Villa Regina

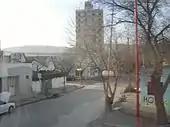
Downtown Villa Regina

Villa Regina lies above sea level and is located along the Upper Río Negro (Black River) valley. It is within the limits of the General Roca department in the eastern Rio Negro province of northern Patagonia. Situated nearly east of Neuquén and northwest of Viedma, it is connected to the other cities in the orchard-rich Río Negro Valley via Highway 22. The region's landscape is characterized by a plateau to the north, the Río Negro Valley, and a plateau to the south. The plateaus have an average height of . The town encompasses the territory between the northern plateau and the productive areas near the Río Negro's border, which runs along the southern plateau. It has an irregular street system, with a mixture of old and modern buildings in its center. The flora is typical of the Patagonian steppe and includes small bushes with scarce spiny foliage like larrea, alpataco and atriplex lampa.